Bell House (Prattville, Alabama)

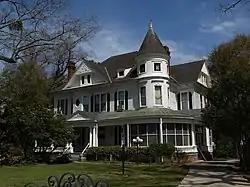
The house in 2010

The Bell House (also known as Biggs House) is a historic house located at 550 Upper Kingston Road in Prattville, Alabama, United States. It is locally significant as an excellent example of the Queen Anne style of architecture, that reached its zenith in Alabama at the turn of the 20th century and continued locally as late as 1920.